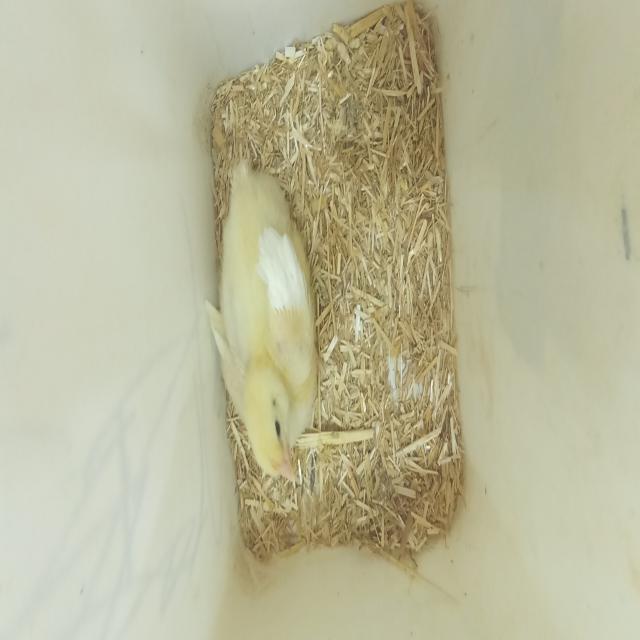
Weight: 223 g